Jagtvej

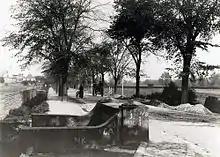
Jagtvej viewed from the same bridge in about 1880

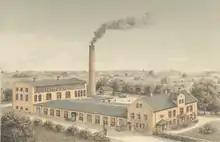
Meyer Hertz' tannery and shoeware factory

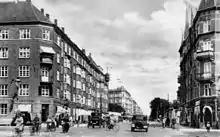
Jagtvej viewed from present-day Nuuks Plads in the 1900s

The road originates in a track which was established in the 1660s to enable royal hunting parties to travel more easily from Frederiksberg Palace to Jægersborg Deer Garden and Frederiksborg Castle in North Zealand. The so-called Demarcation Line, which enforced a no-built zone outside Copenhagen's fortifications, was moved to the track in 1682. In 1750, it was expanded into a larger, tree-lined road which was used for royal hunts. Riders would wait for signal at Nørrebro Runddel (Nørrebro Circle). The road extended from the Royal Falconry and was initially reserved for members of the royal court but later in the century opened to the public.